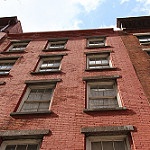
Label: buildings